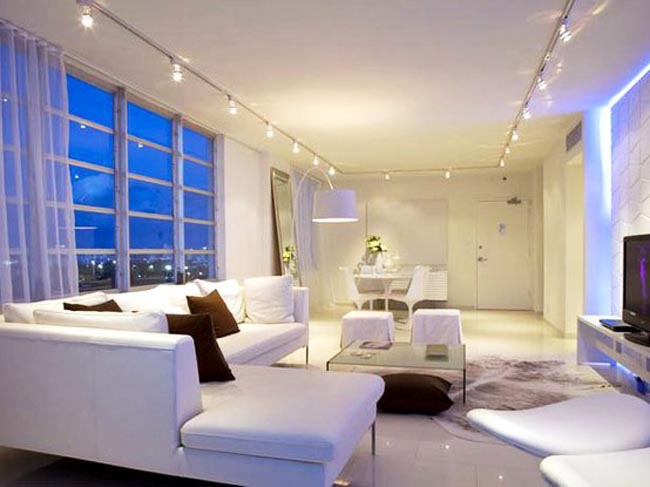
Fire: no
Smoke: no